Watson Farm

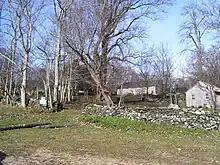
Watson Farm in 2008

Watson Farm in Jamestown, Rhode Island, United States, was established in 1789. Job Watson purchased a piece of the farmland, and for the next two centuries, five successive generations of the Watson family cultivated the land, changing their crops and practices as needed to adapt to the evolving market.